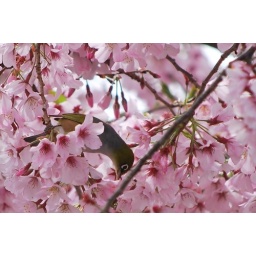
The tree outside our house was covered in blossum which attracted 100's of little waxeyes and bumble bees